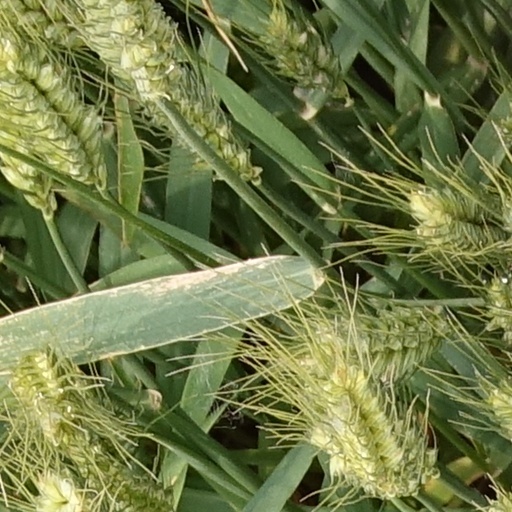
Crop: wheat